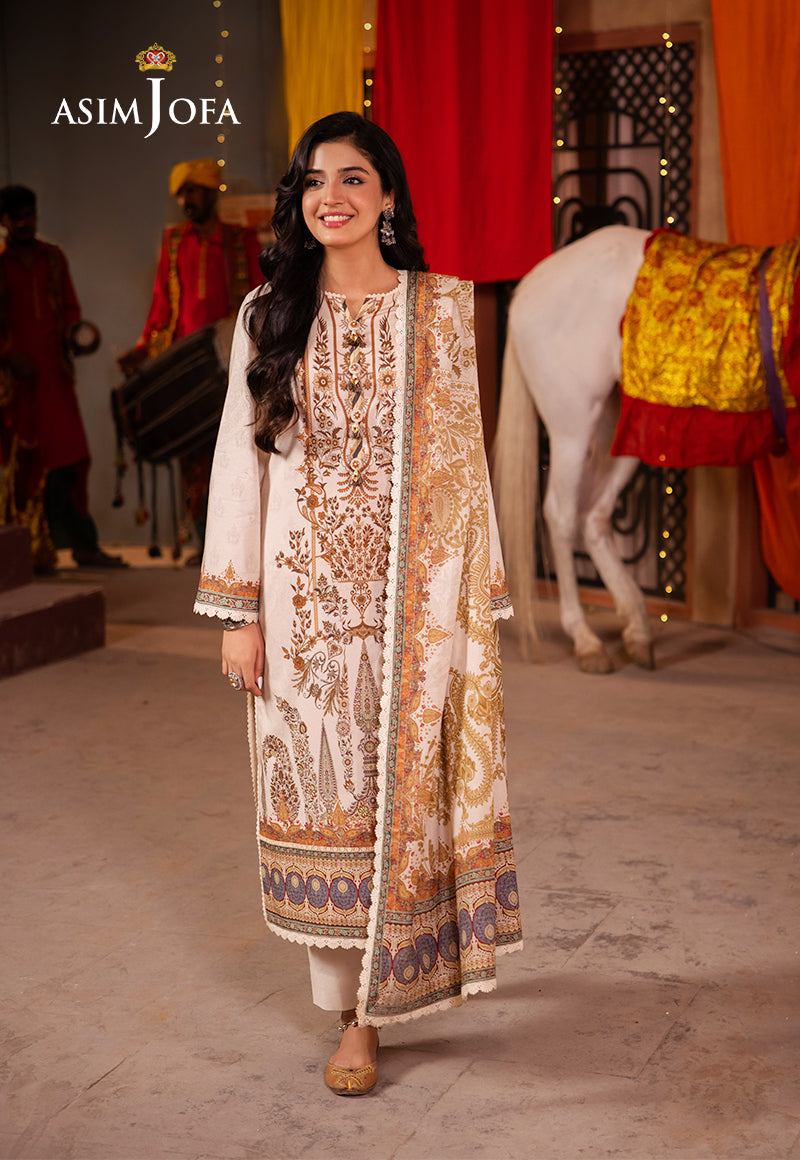
cream multi embroidered suit for sale by as